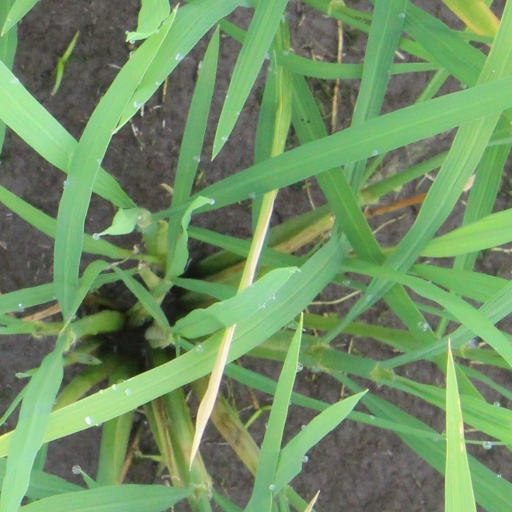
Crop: rice